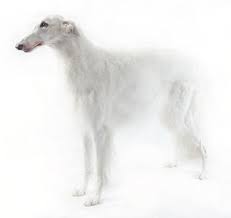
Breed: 226-n000064-borzoi